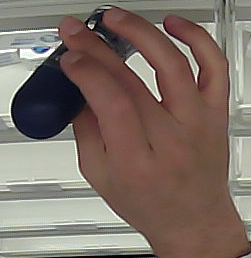
Product: nivea_rollon